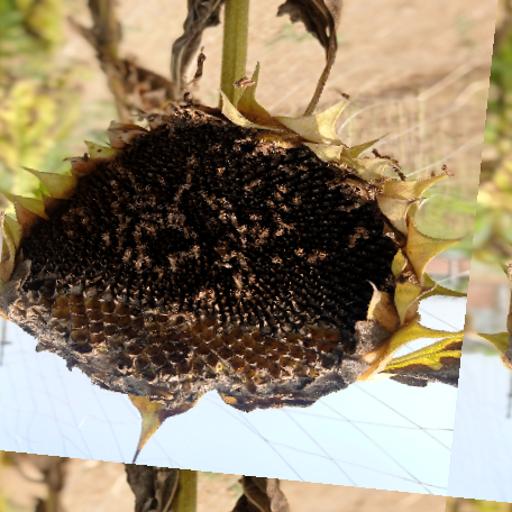
Label: Gray_mold